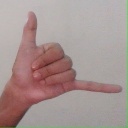
अक्षर: द